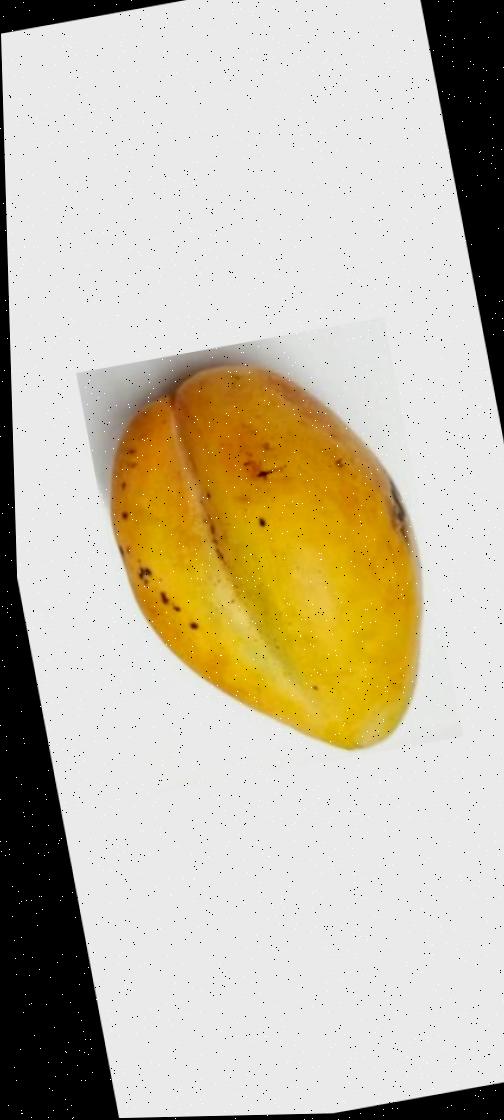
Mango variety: Bari-11